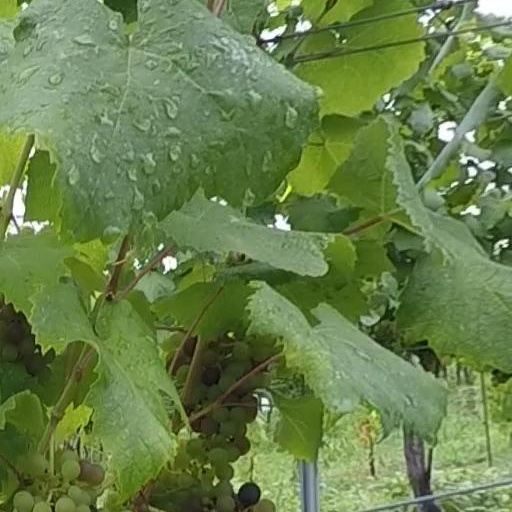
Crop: grape